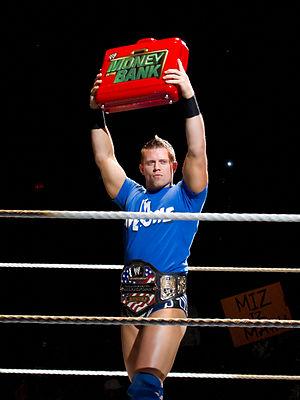
Michael Gregory Mizanin, dit The Miz, est un catcheur et un acteur américain. Il travaille actuellement à la World Wrestling Entertainment, dans la division SmackDown.